Hurricane Sandy

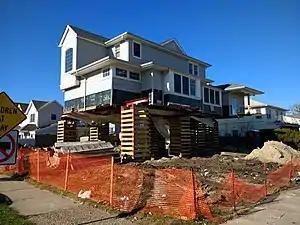
In Long Beach, New York, five years after the storm, homes were still being raised—lifted on temporary pilings so that permanent foundations could be put in.

Sandy's rain became snow in the Appalachian Mountains, leading to blizzard conditions in some areas, especially West Virginia, when a tongue of dense and heavy Arctic air pushed south through the region. This would normally cause a Nor'easter, prompting some to dub Sandy a "nor'eastercane" or "Frankenstorm". There was of snowfall in 28 of West Virginia's 55 counties. The highest snowfall accumulation was near Richwood. Other significant totals include in Snowshoe, in Quinwood, and in Davis, Flat Top, and Huttonsville. By the morning of October 31, there were still 36 roads closed due to downed trees, powerlines, and snow in the road. Approximately 271,800 customers lost power during the storm.